Sport in Pakistan

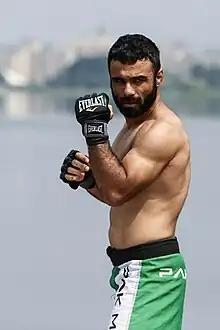
Bashir Ahmad is the founder of Mixed Martial Arts Pakistan

Polo is believed to have originated in Persia, and continues to be an important sport within the country with several large annual competitions.